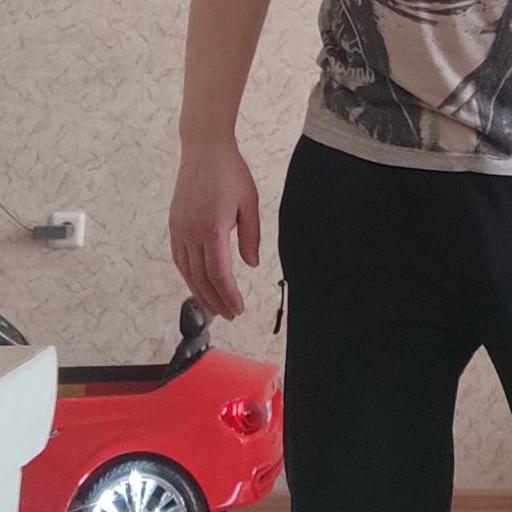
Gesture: no_gesture